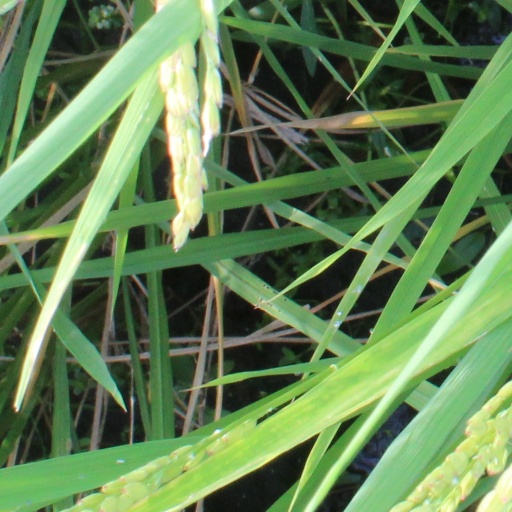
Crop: rice